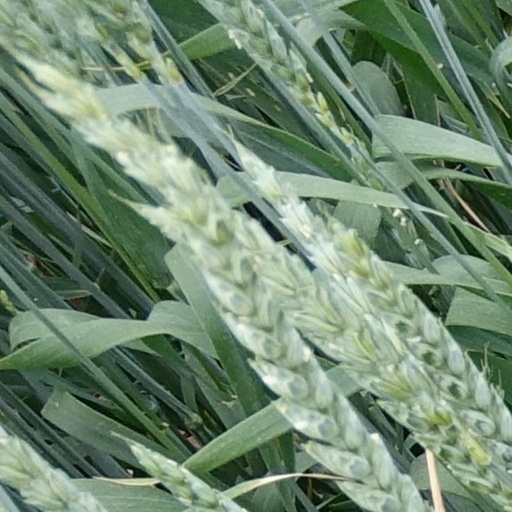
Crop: wheat